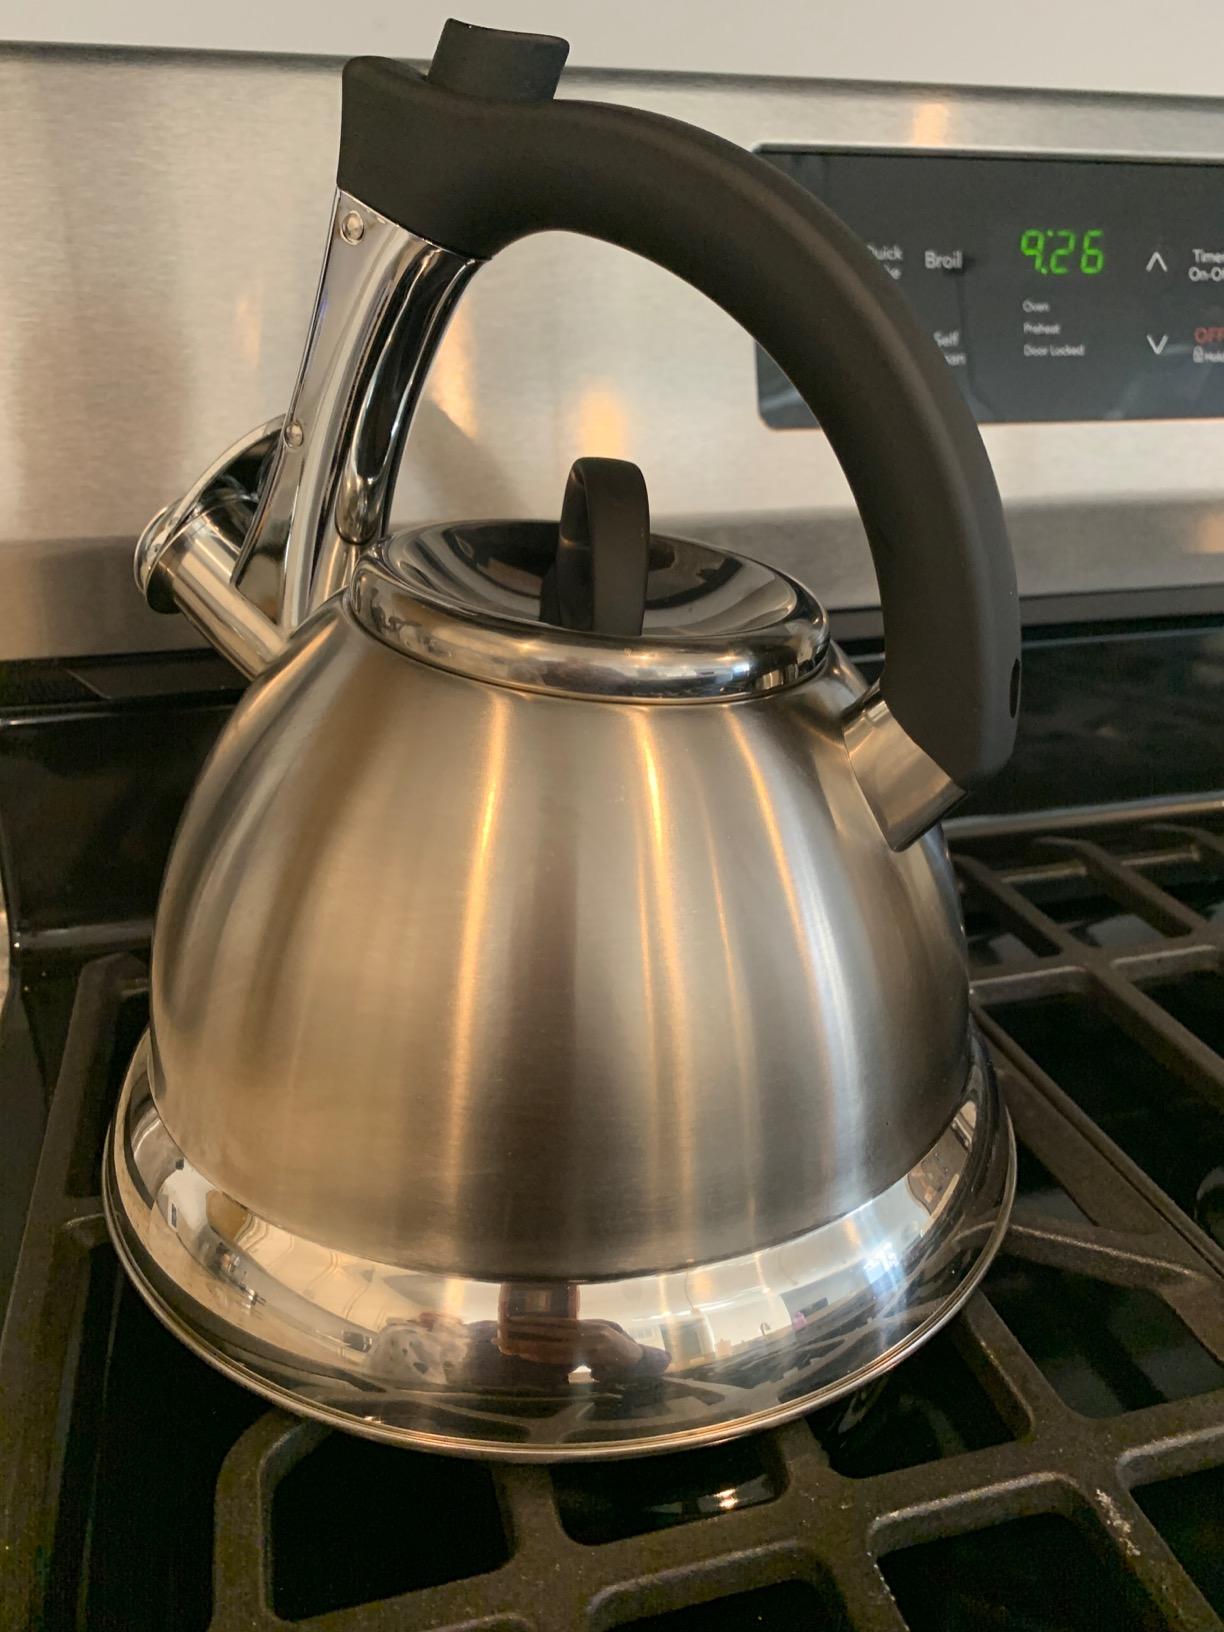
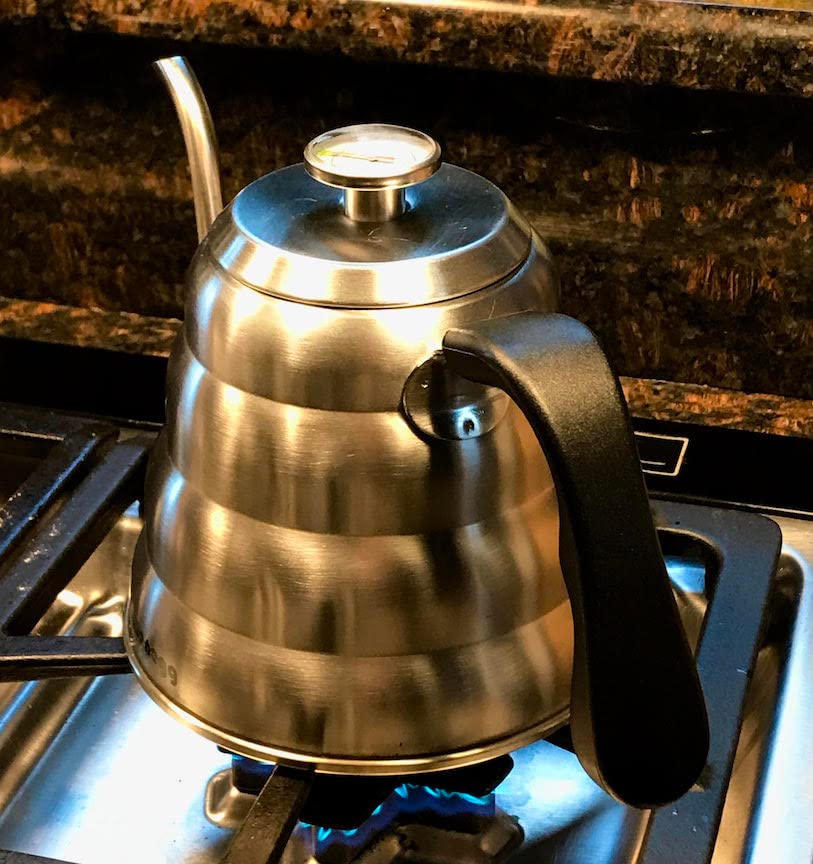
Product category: items_kettle
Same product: no